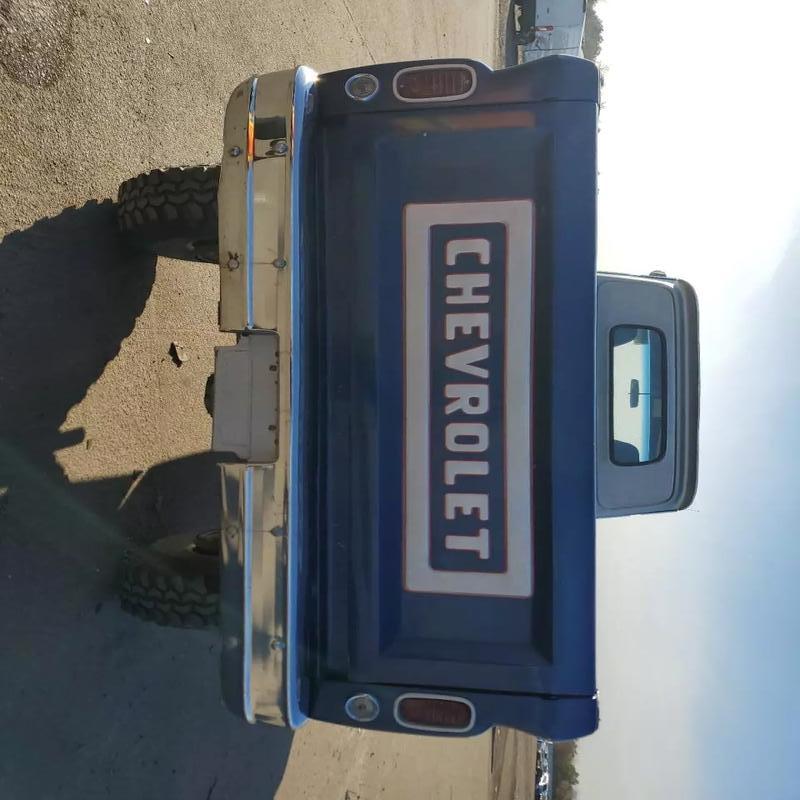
Aucun dommage détecté.
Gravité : aucun